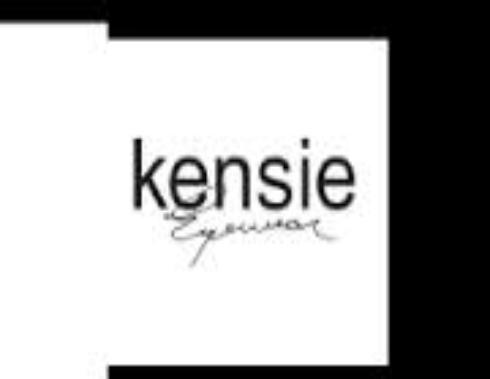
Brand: kensie
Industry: Clothes